Buitres Después de la Una

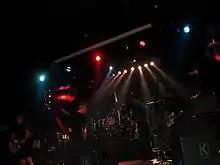
Buitres – live concert in 2005

Buitres was formed after Los Estomagos' dissolution, and it originally had three of its members, Gabriel Peluffo as the lead singer, Gustavo Parodi on guitar and Marcelo Lasso on the drums. Jose Rambao joined in as the bass player, he had a short participation as the Los Estomagos' bass player when its original bass player was absent because of health problems.